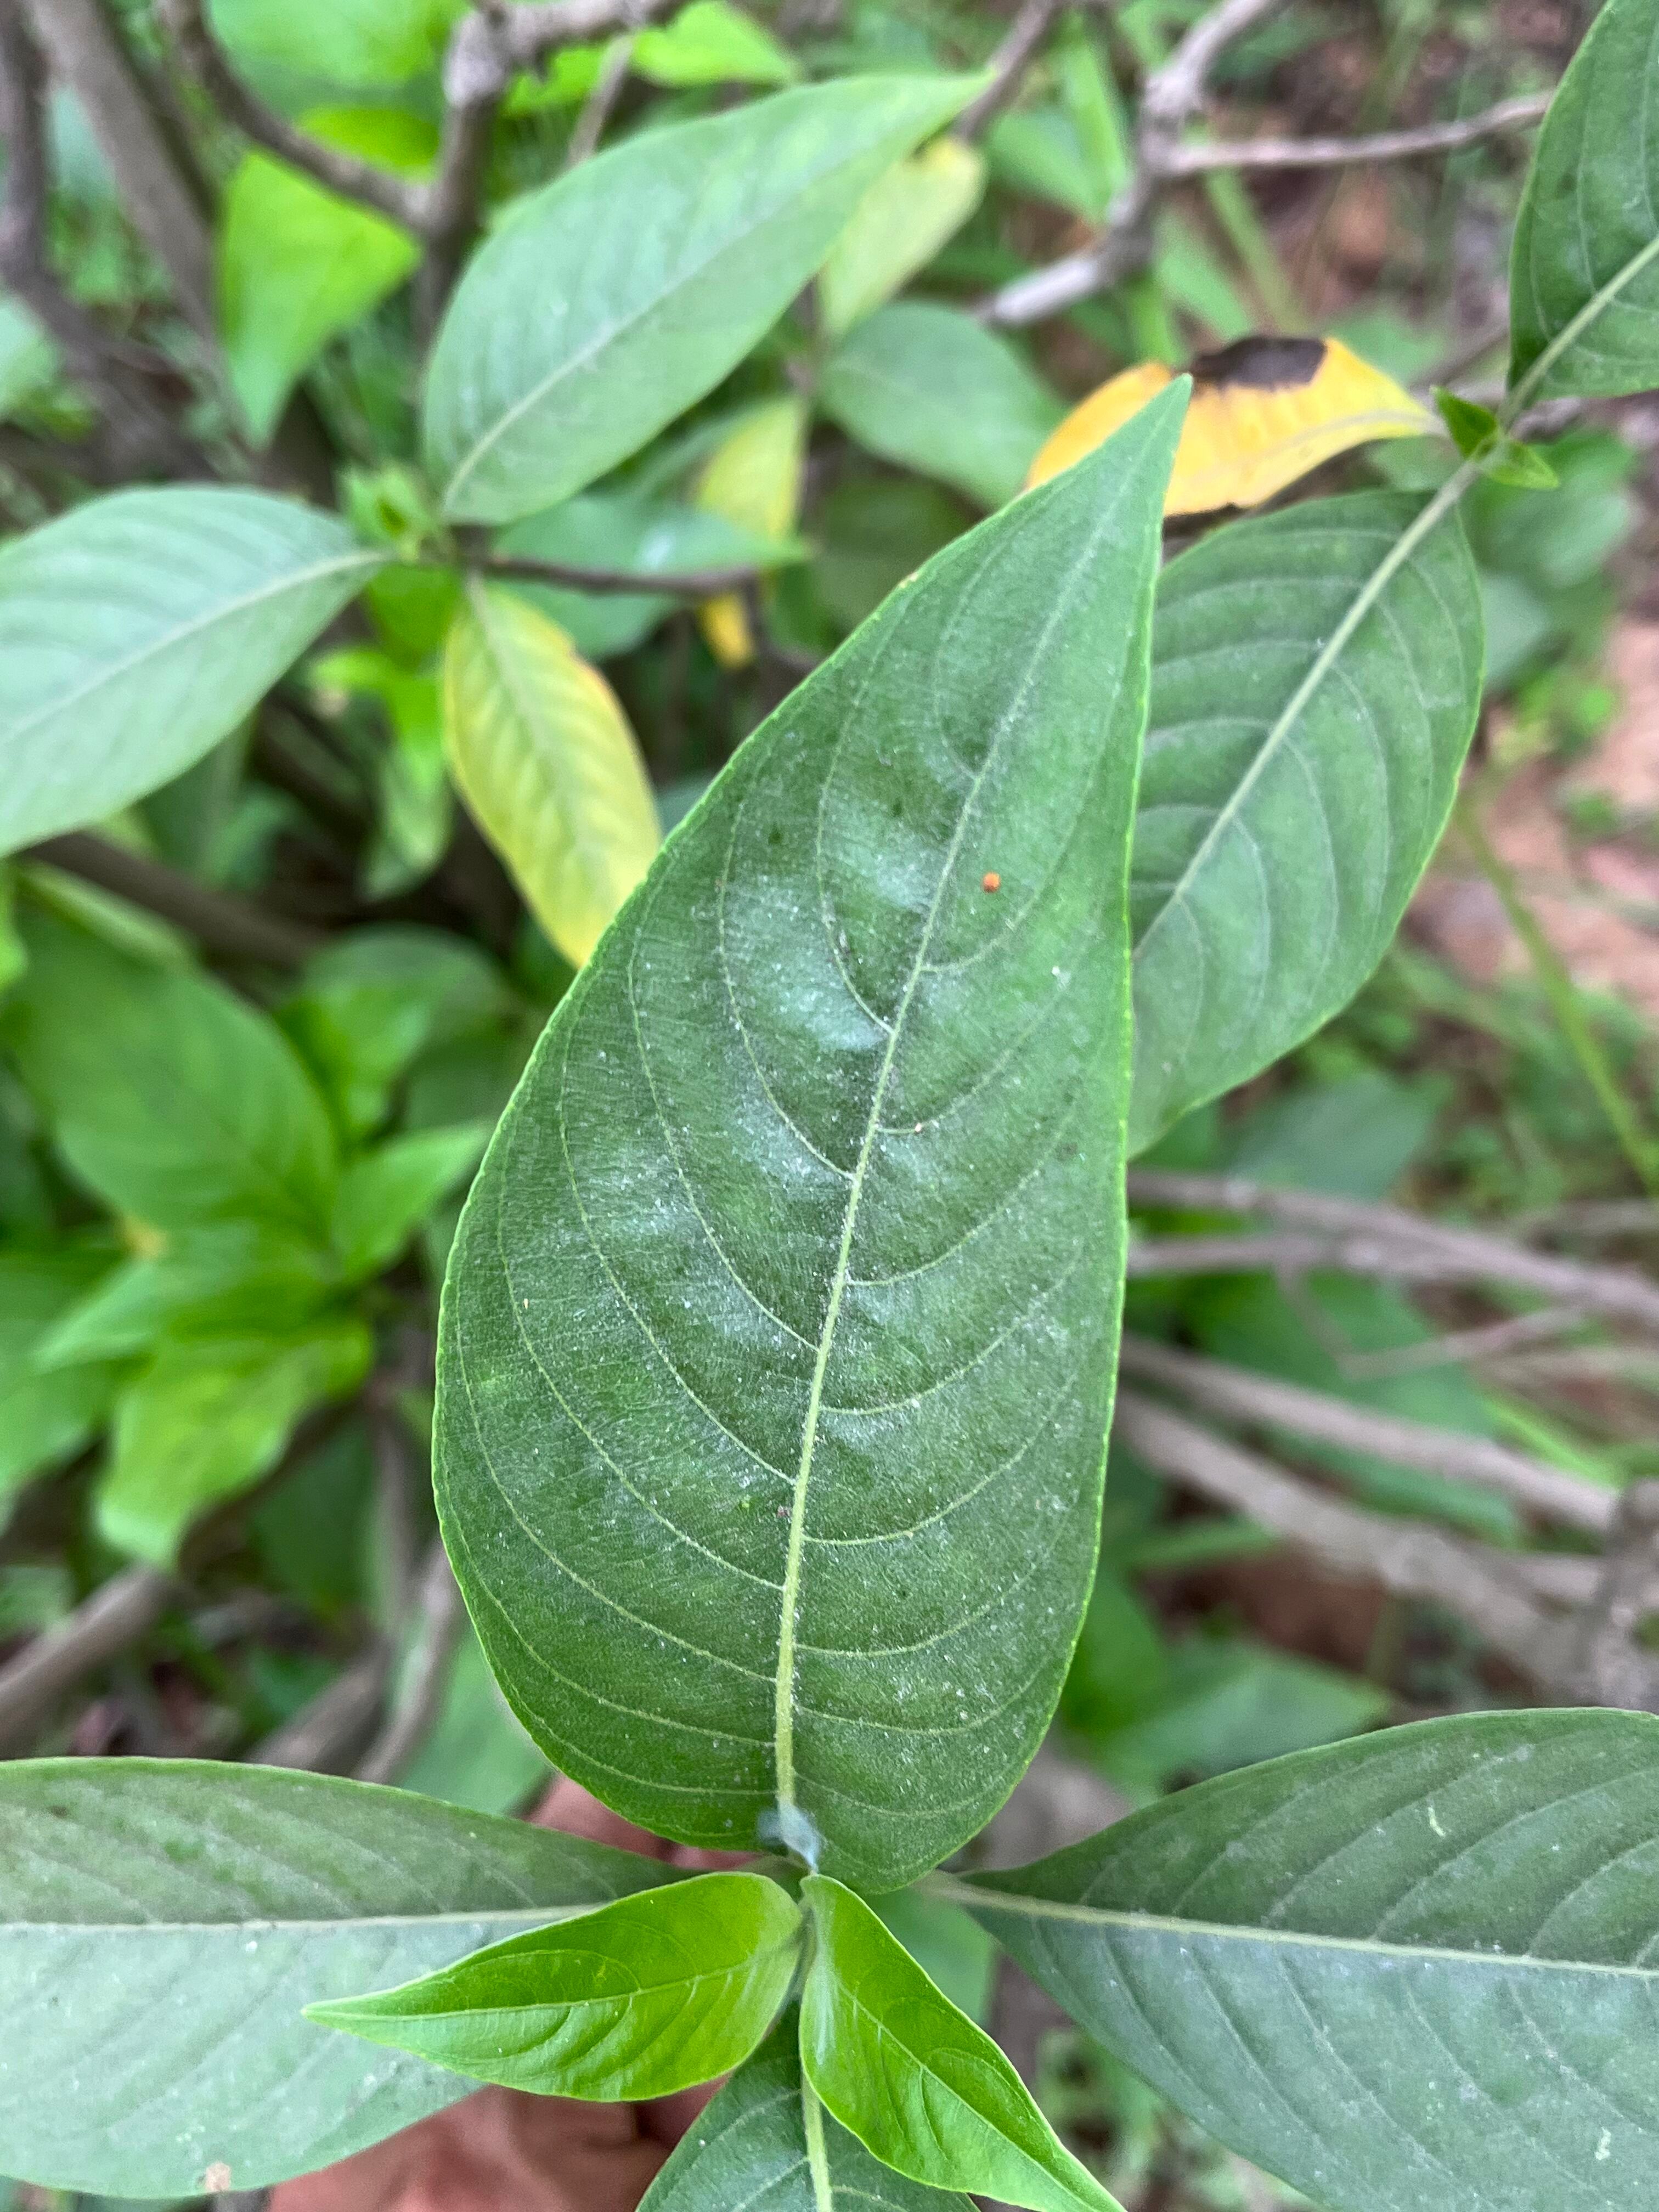
Plant species: justicia-adhatoda